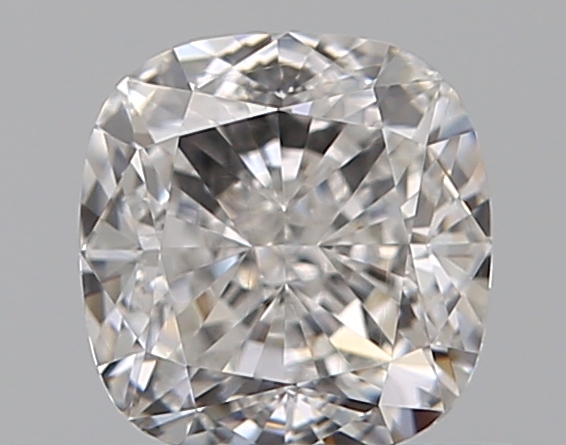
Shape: cushion
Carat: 0.55
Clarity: VVS2
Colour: F
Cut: EX
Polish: EX
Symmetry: EX
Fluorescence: M
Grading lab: GIA
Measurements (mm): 4.68 x 4.51 x 3.05